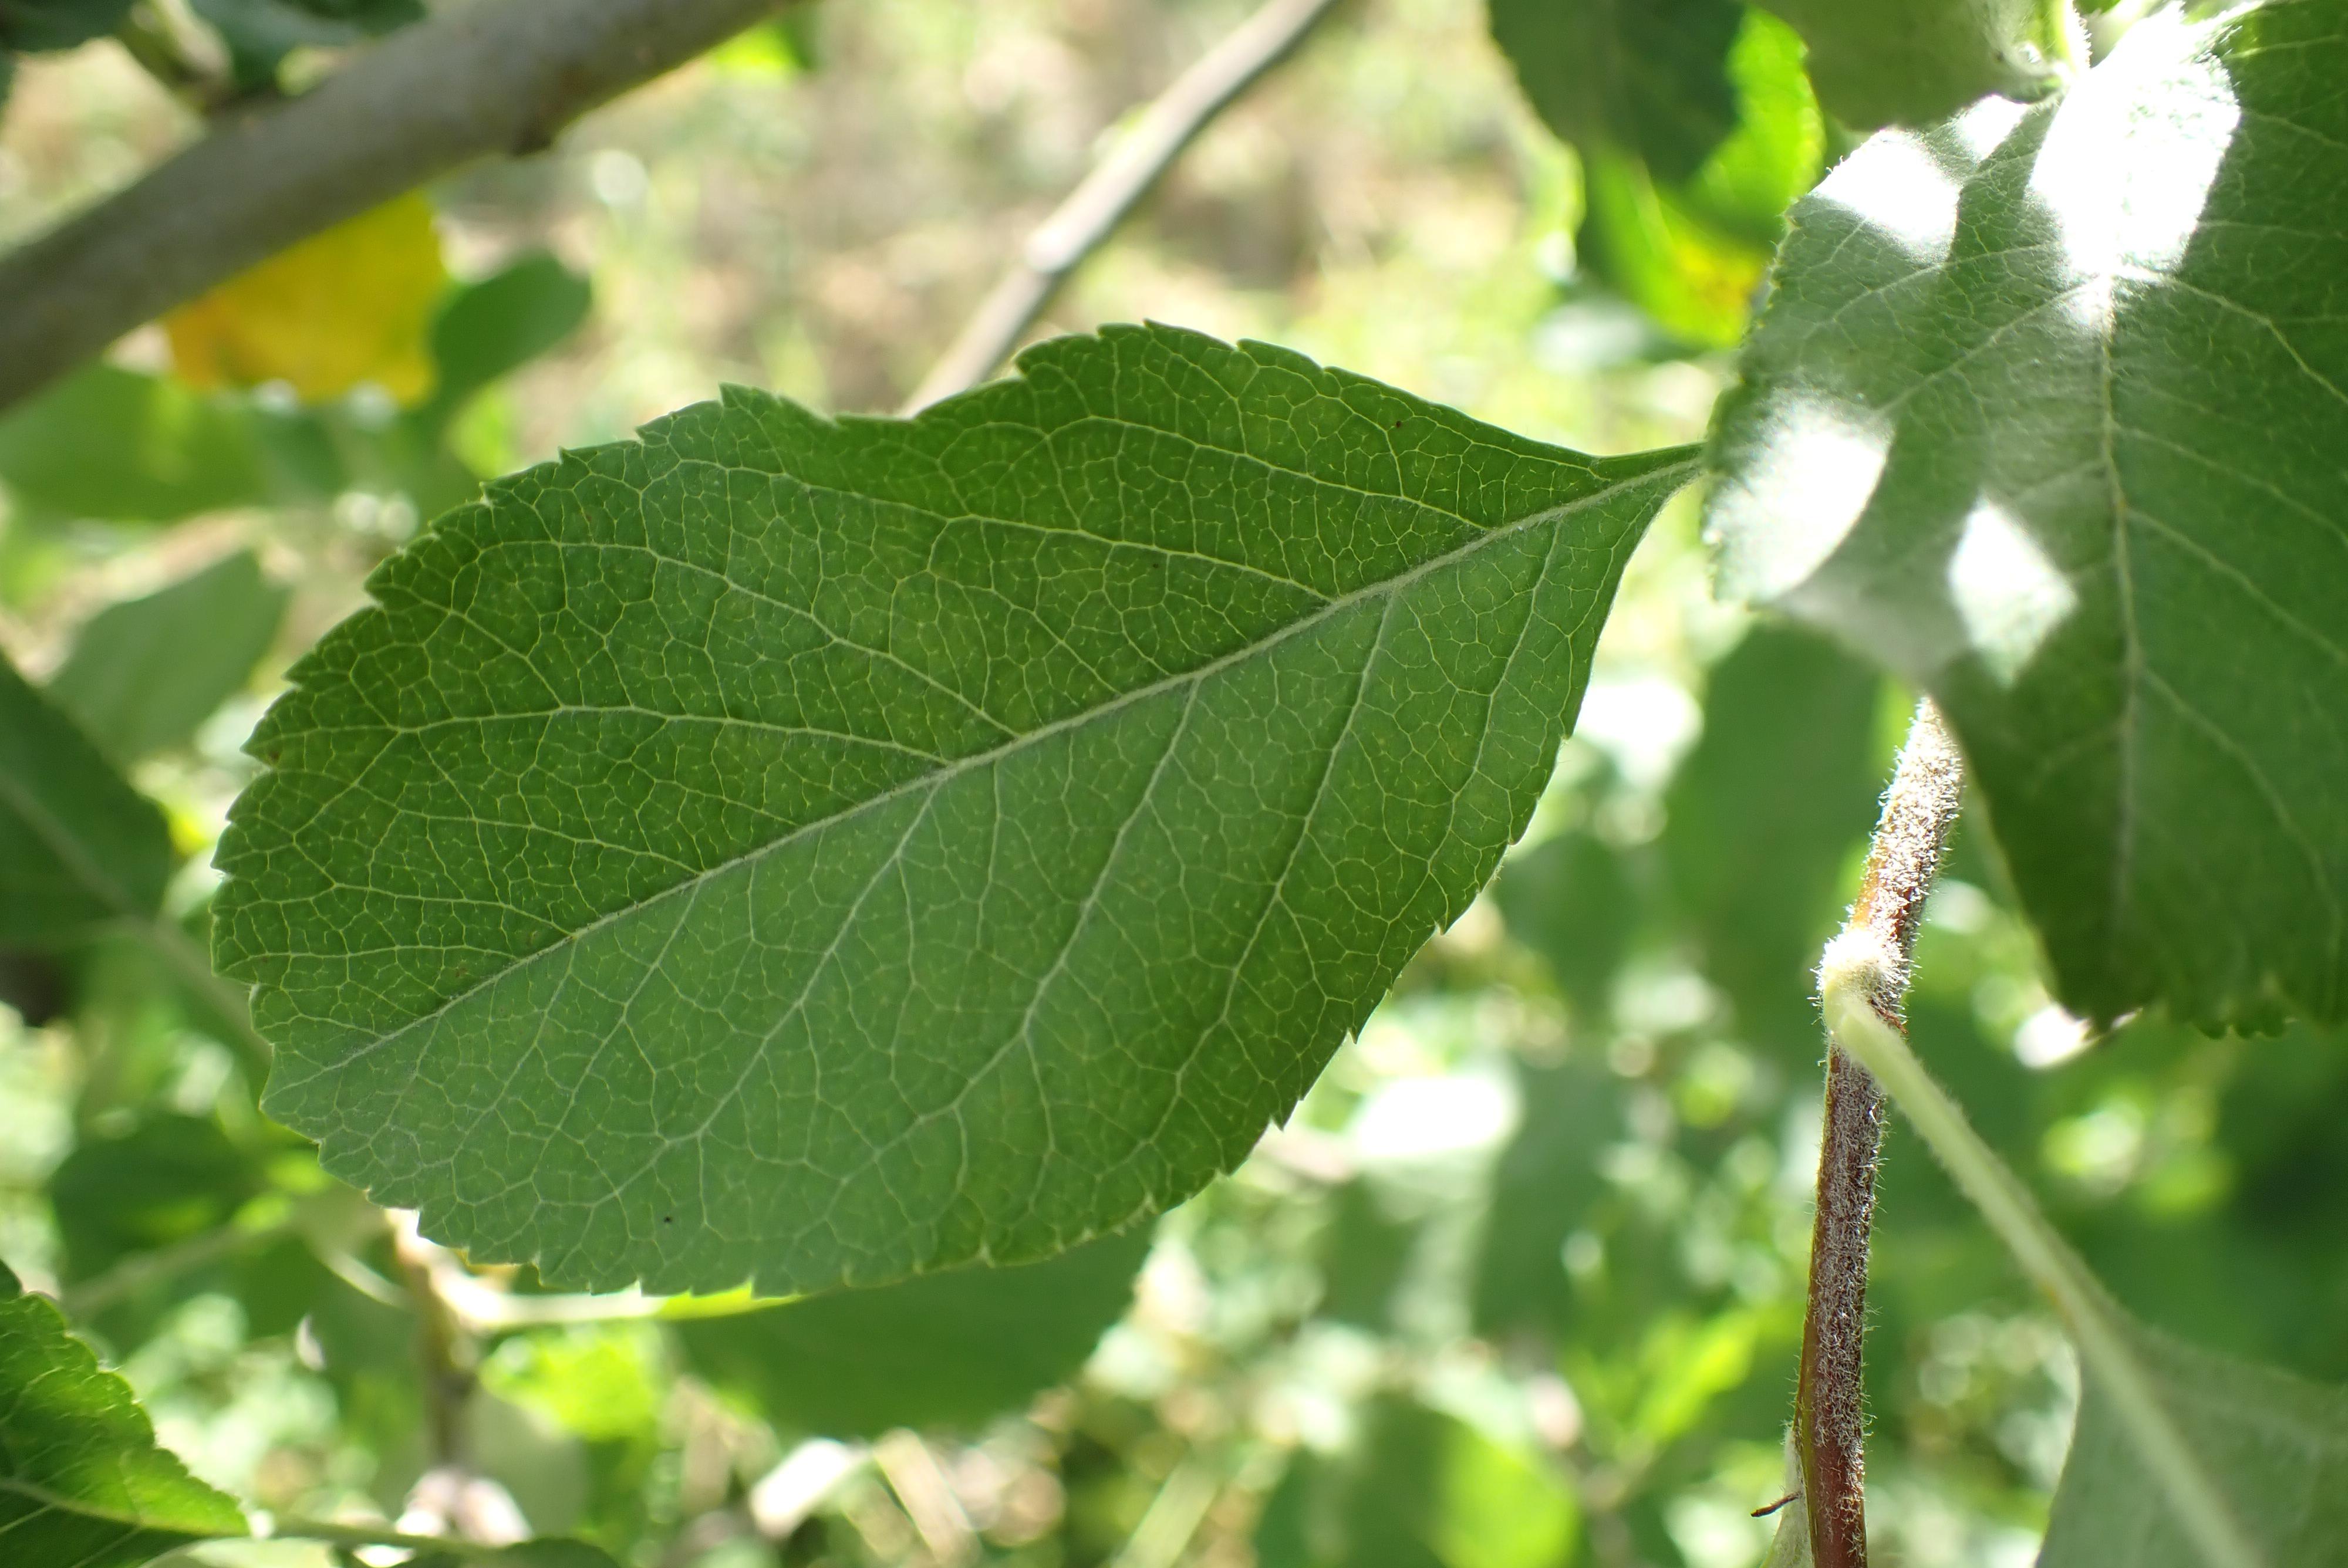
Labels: healthy